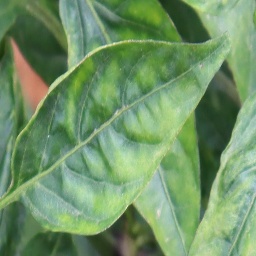
Label: mites_and_trips